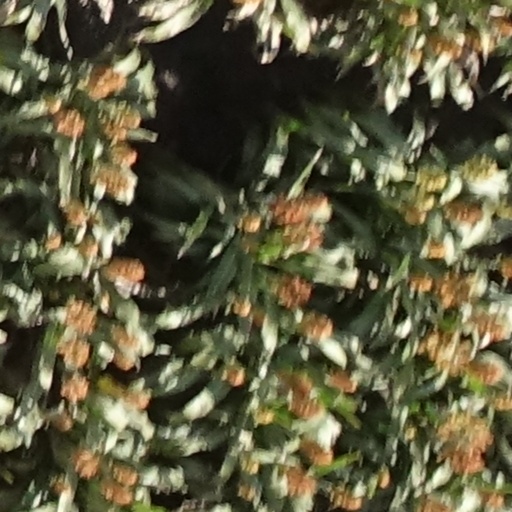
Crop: sorghum